Stamperland

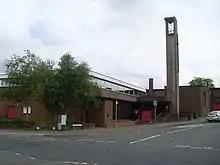
Stamperland Church in 2009

The Clarkston Community Centre is a mosque in the area. The building was formerly the Stamperland Parish Church between 1941 and 2022, a modern-style church building with a concrete bell tower. Parts of the church building were built in 1941. Services had previously been held in temporary accommodation between the founding of the congregation in 1940 and the construction of the sanctuary area in 1964. The congregation merged with the nearby Netherlee Parish Church in 2020 and the combined congregation voted 77% to 19% to permanently close and sell Stamperland Church on 20 February 2022. The final service took place on 26 June 2022.